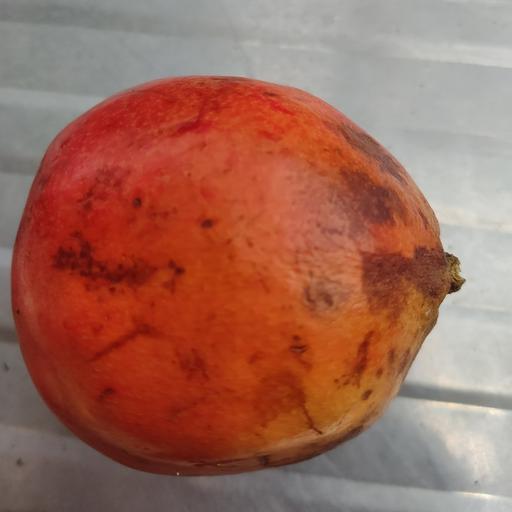
Crop type: Pomegranate